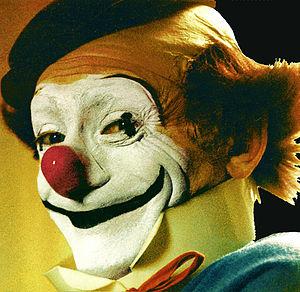
Pierre Etaix Yoyo
Pierre Étaix, né le 23 novembre 1928 à Roanne et mort le 13 octobre 2016 à Paris, est un cinéaste, acteur, clown, dessinateur, affichiste, magicien et dramaturge français.